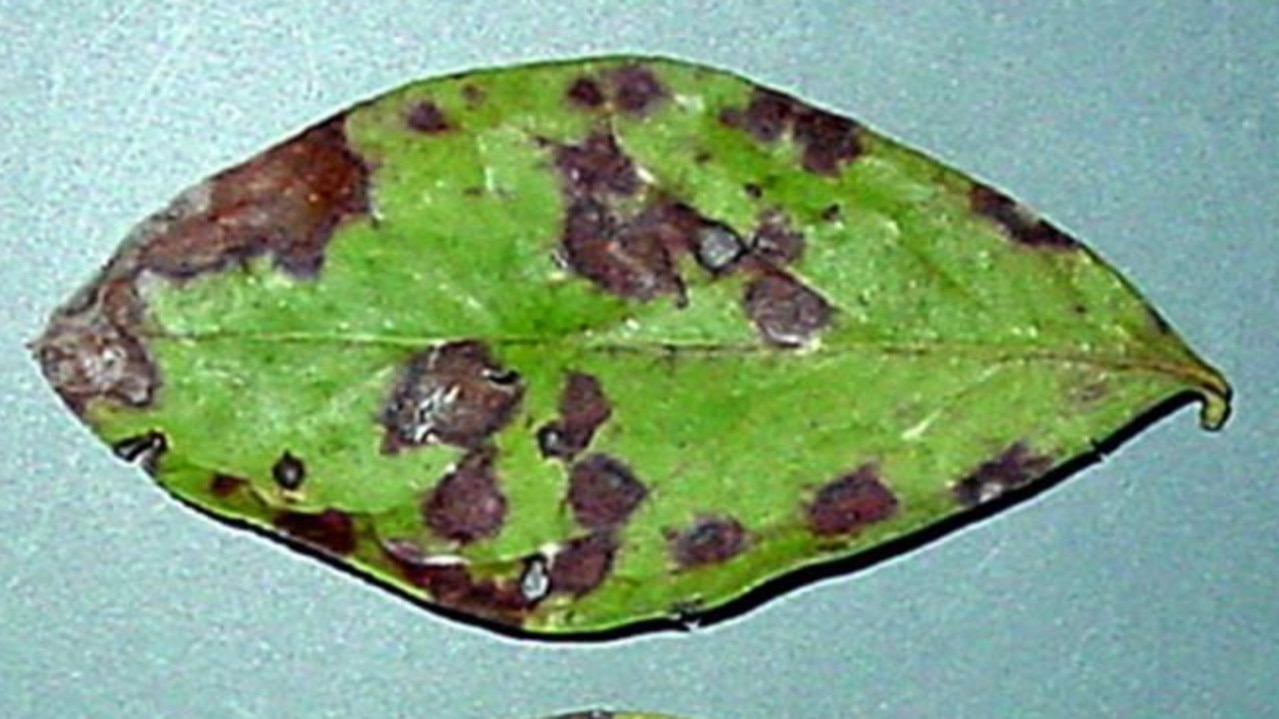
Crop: blueberry
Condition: rust